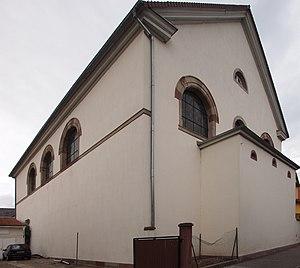
L'inventaire du patrimoine juif d'Alsace est classé par département et par lettre alphabétique de communes.
La présente liste de synagogues de France ne se veut pas exhaustive.